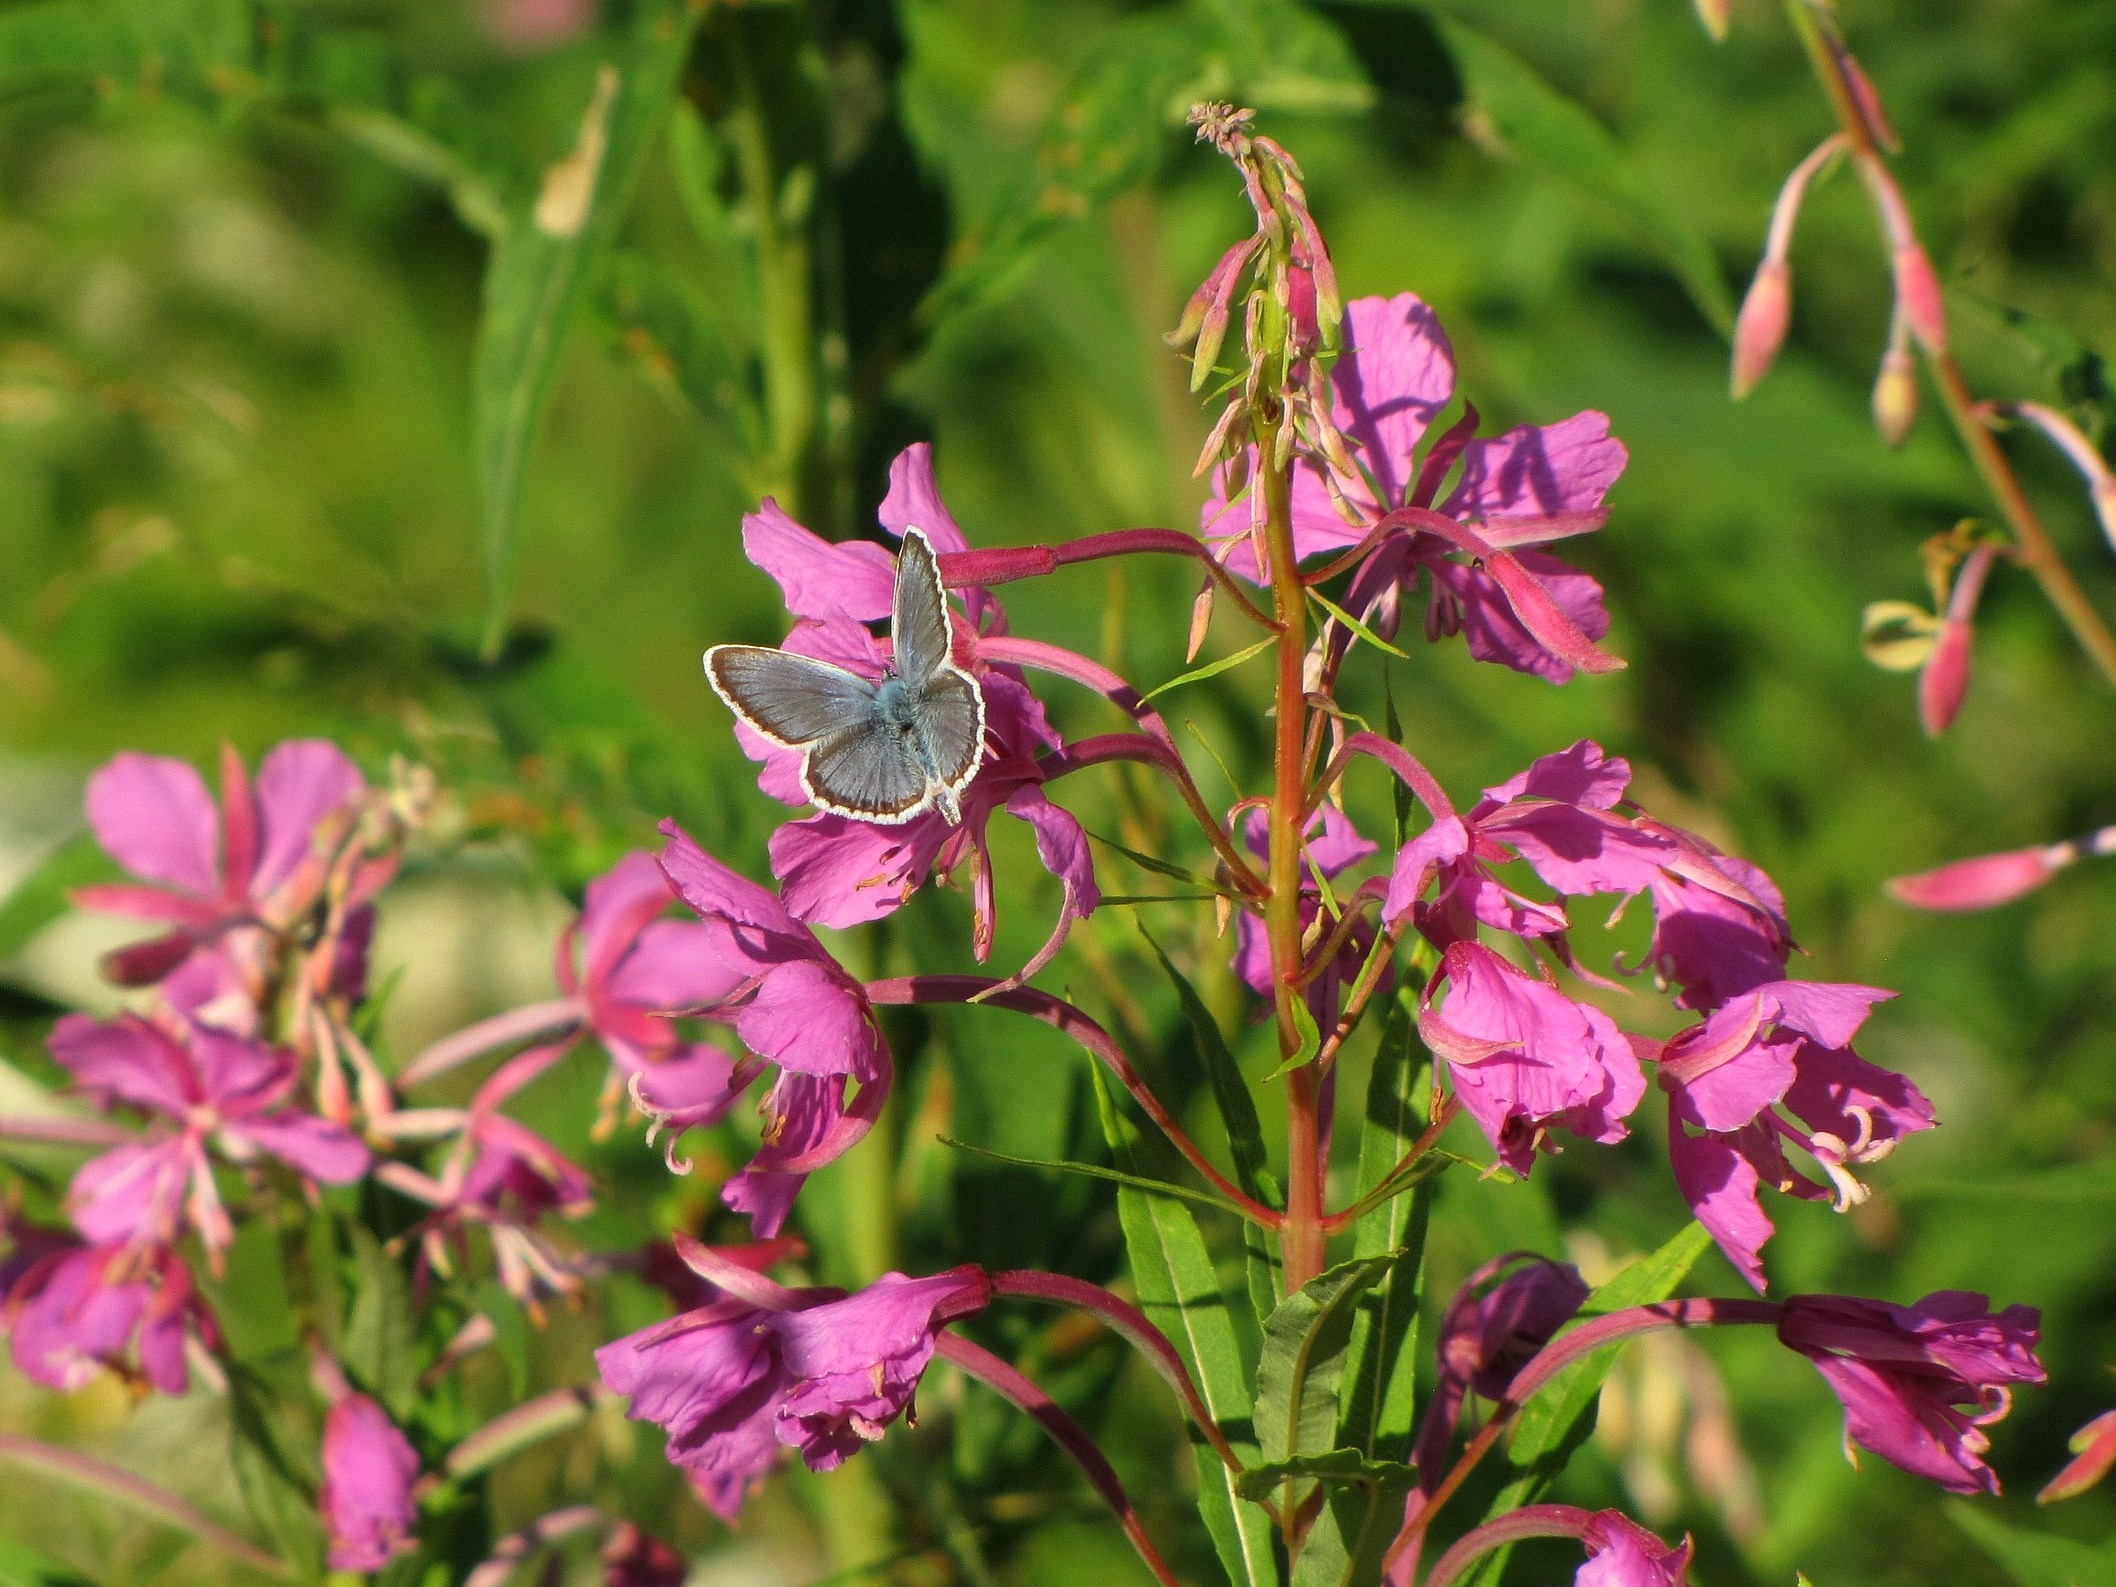
blossom, plant, flower, herb, botany, butterfly, garden, flora, wildflower, shrub, fireweed, natural flower, flowering plant, annual plant, land plant, everlasting sweet pea, chamerion angustifolium, blue wing